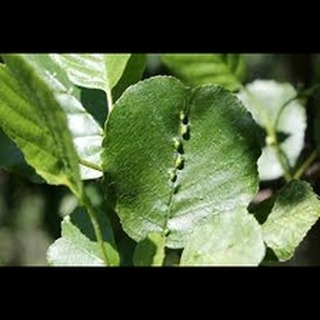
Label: wheat_mite